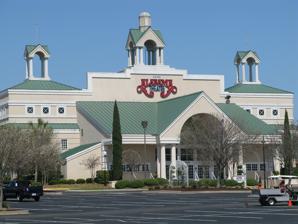
Building: Alabama Theatre (Myrtle Beach)
Country: United States of America
Year built: 1993
For other uses, see Alabama Theatre (disambiguation) . This article relies largely or entirely on a single source . Relevant discussion may be found on the talk page . Please help improve this article by introducing  citations to additional sources . Find sources: "Alabama Theatre" Myrtle Beach – news · newspapers · books · scholar · JSTOR ( November 2011 ) American public theater The Alabama Theatre The Alabama Theatre is a public theatre located in the Barefoot Landing shopping complex in North Myrtle Beach , South Carolina , United States. Opened in 1993, the theatre hosts shows geared towards families vacationing in the Myrtle Beach area.  The theatre hosts traditional country music singers. The theatre has gained media attention from the CBS Morning Show , CMT , TNN and many national/regional publications. The theatre is named after the country music band Alabama . References